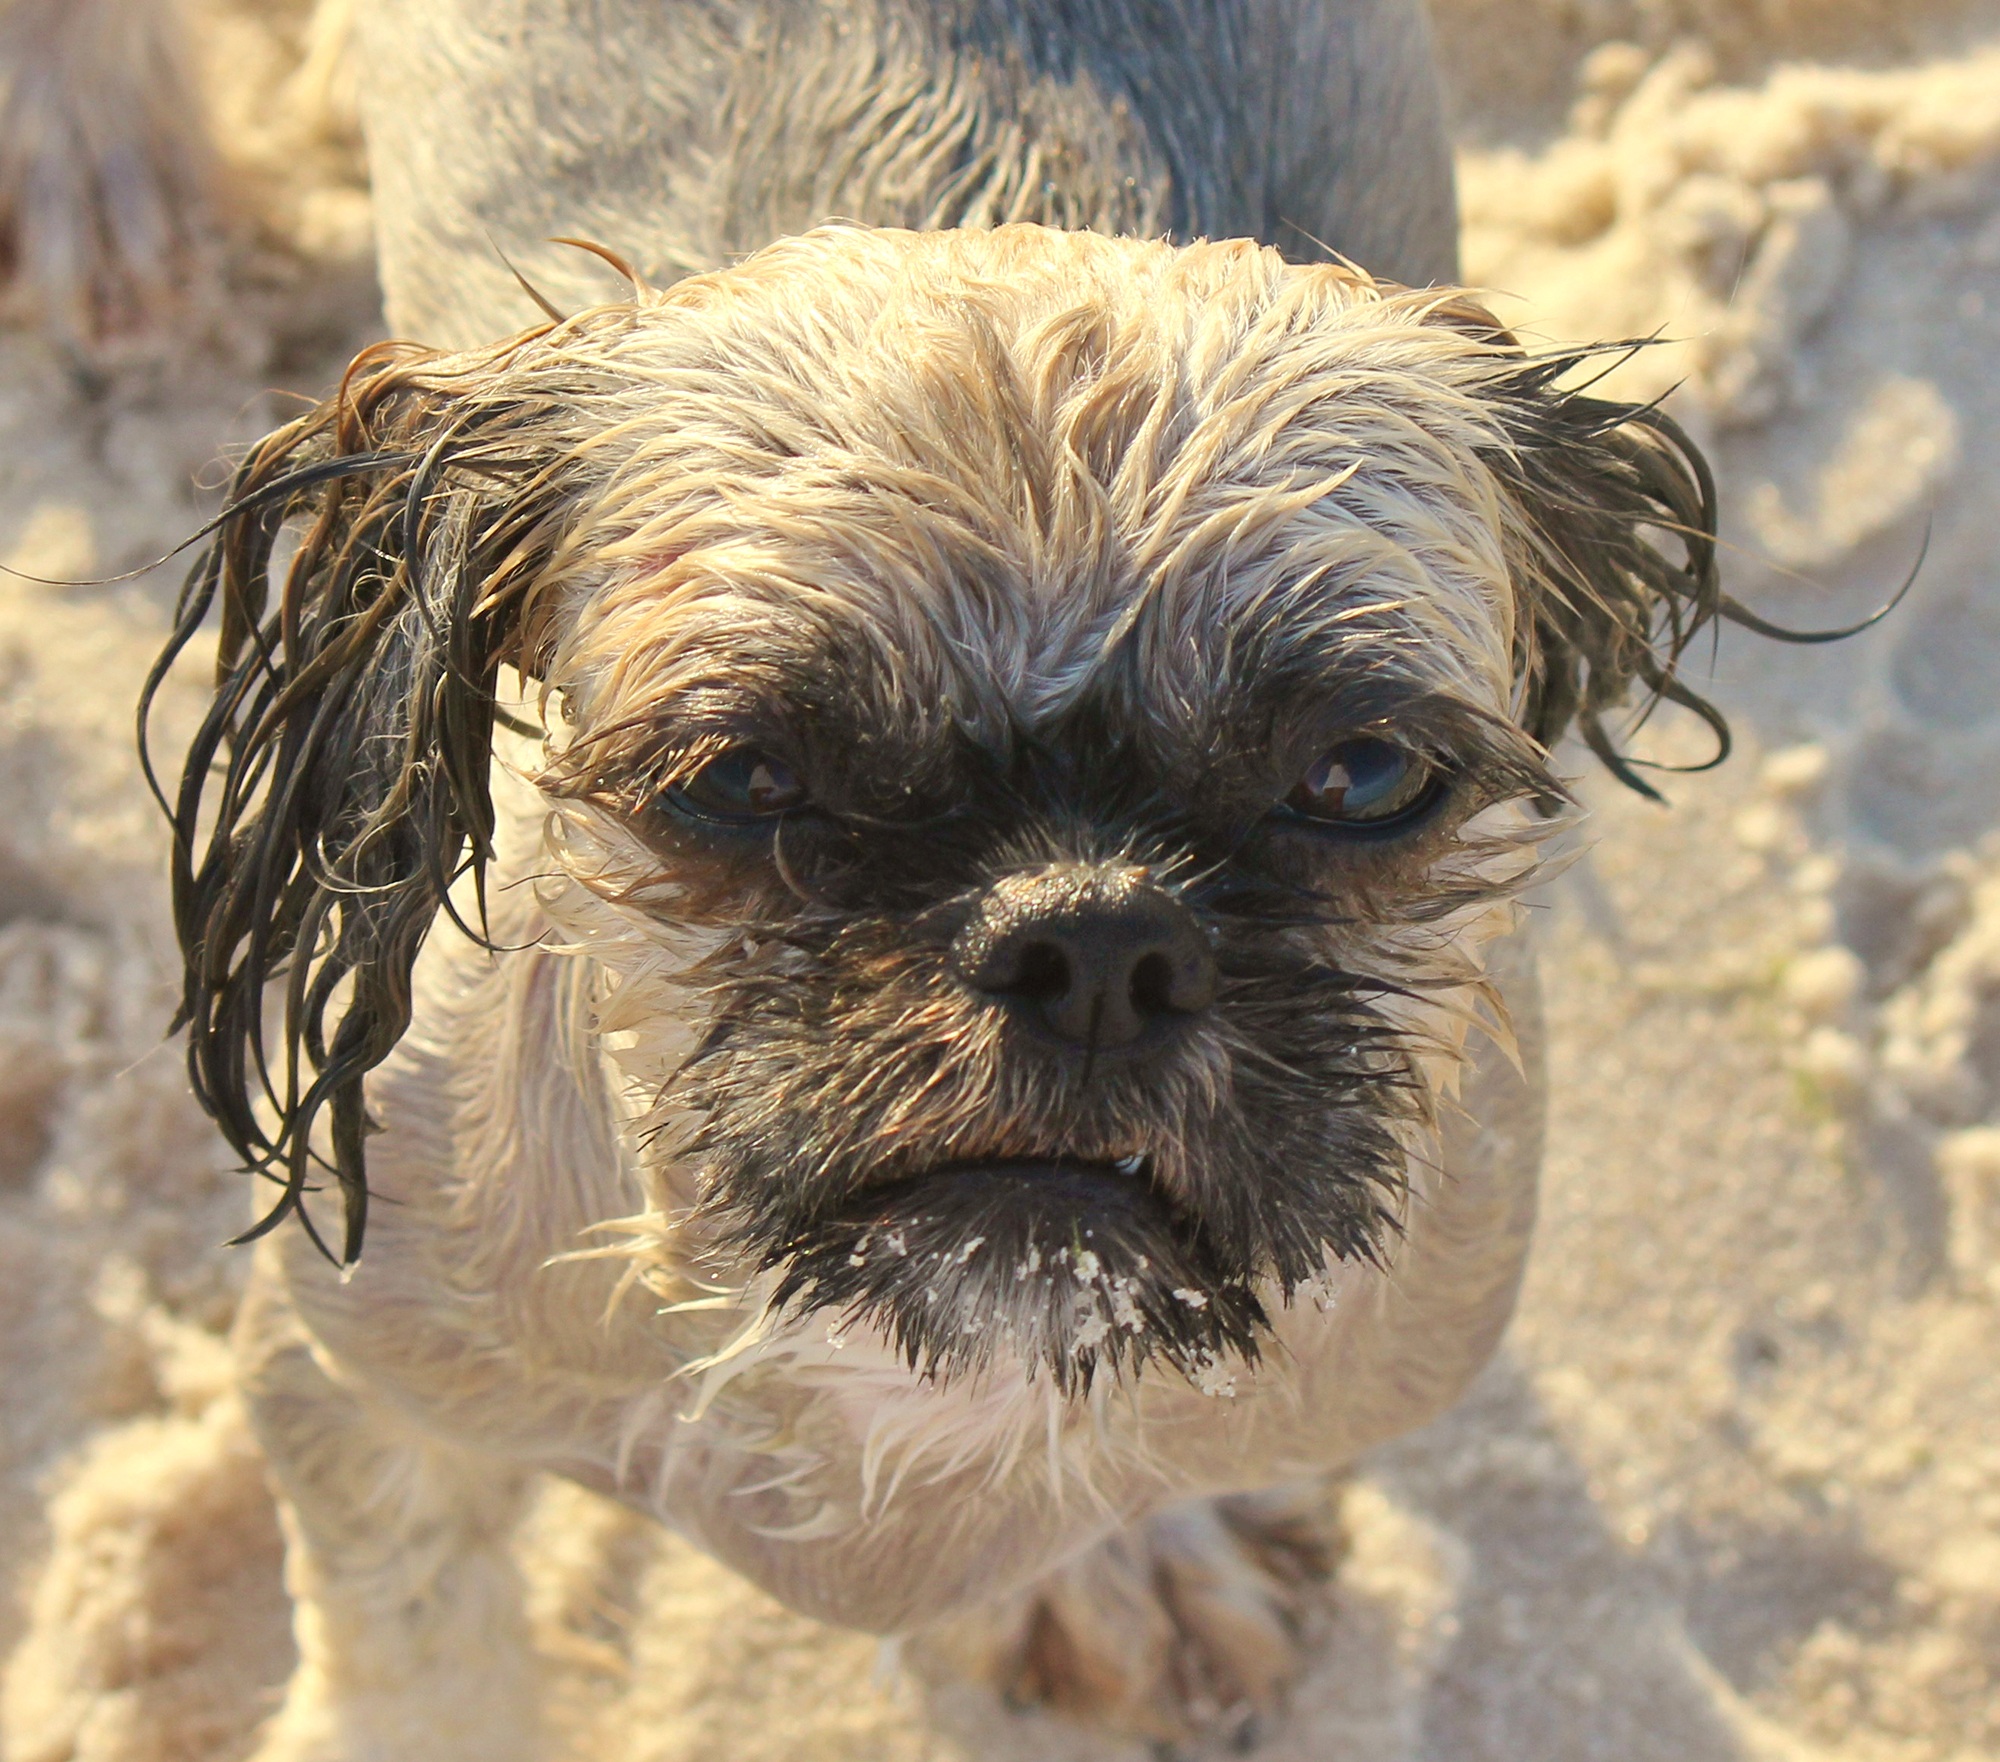
hair, puppy, dog, animal, cute, canine, looking, pet, fur, portrait, park, mammal, garden, outdoors, vertebrate, domestic, adorable, pure, dog breed, lhasa apso, breed, doggy, companion, purebred, pedigree, shih tzu, dog like mammal, carnivoran, schnoodle, dog crossbreeds, morkie, poodle crossbreed, griffon bruxellois